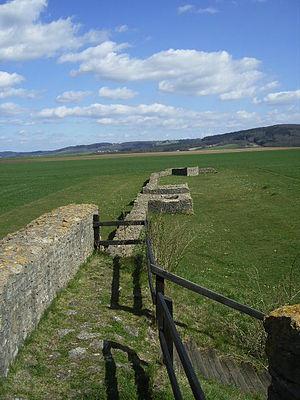
La Germanie supérieure, Germanie première ou Haute-Germanie selon les auteurs et en latin Germania superior ou Germania prima est une province romaine établie en 84 par Domitien après les deux campagnes victorieuses autour de la haute vallée du Rhin, de la Nahe au lac de Constance, une grande partie de la Suisse, le Jura, la Franche-Comté et une partie de la Bourgogne). À l'est du Rhin se trouvaient les champs Décumates, qui ne seront conquis que sous Domitien. Auparavant, la frontière entre res publica et barbaricum se situait sur le Rhin et le Danube.